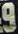
Number: 9